Hessle

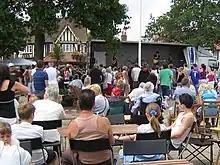
Hessle Feast in July 2006

The place-name 'Hessle' is first attested in the Domesday Book of 1086, where it appears as "Hase". It appears as "Hesla" in a Danelaw Charter from the reign of Henry II between 1154 and 1189, and as "Hesel" in a Yorkshire Charter of 1157, and in 1242 in the "Book of Fees". The name is the Old Scandinavian "hesli" meaning 'hazel grove'.